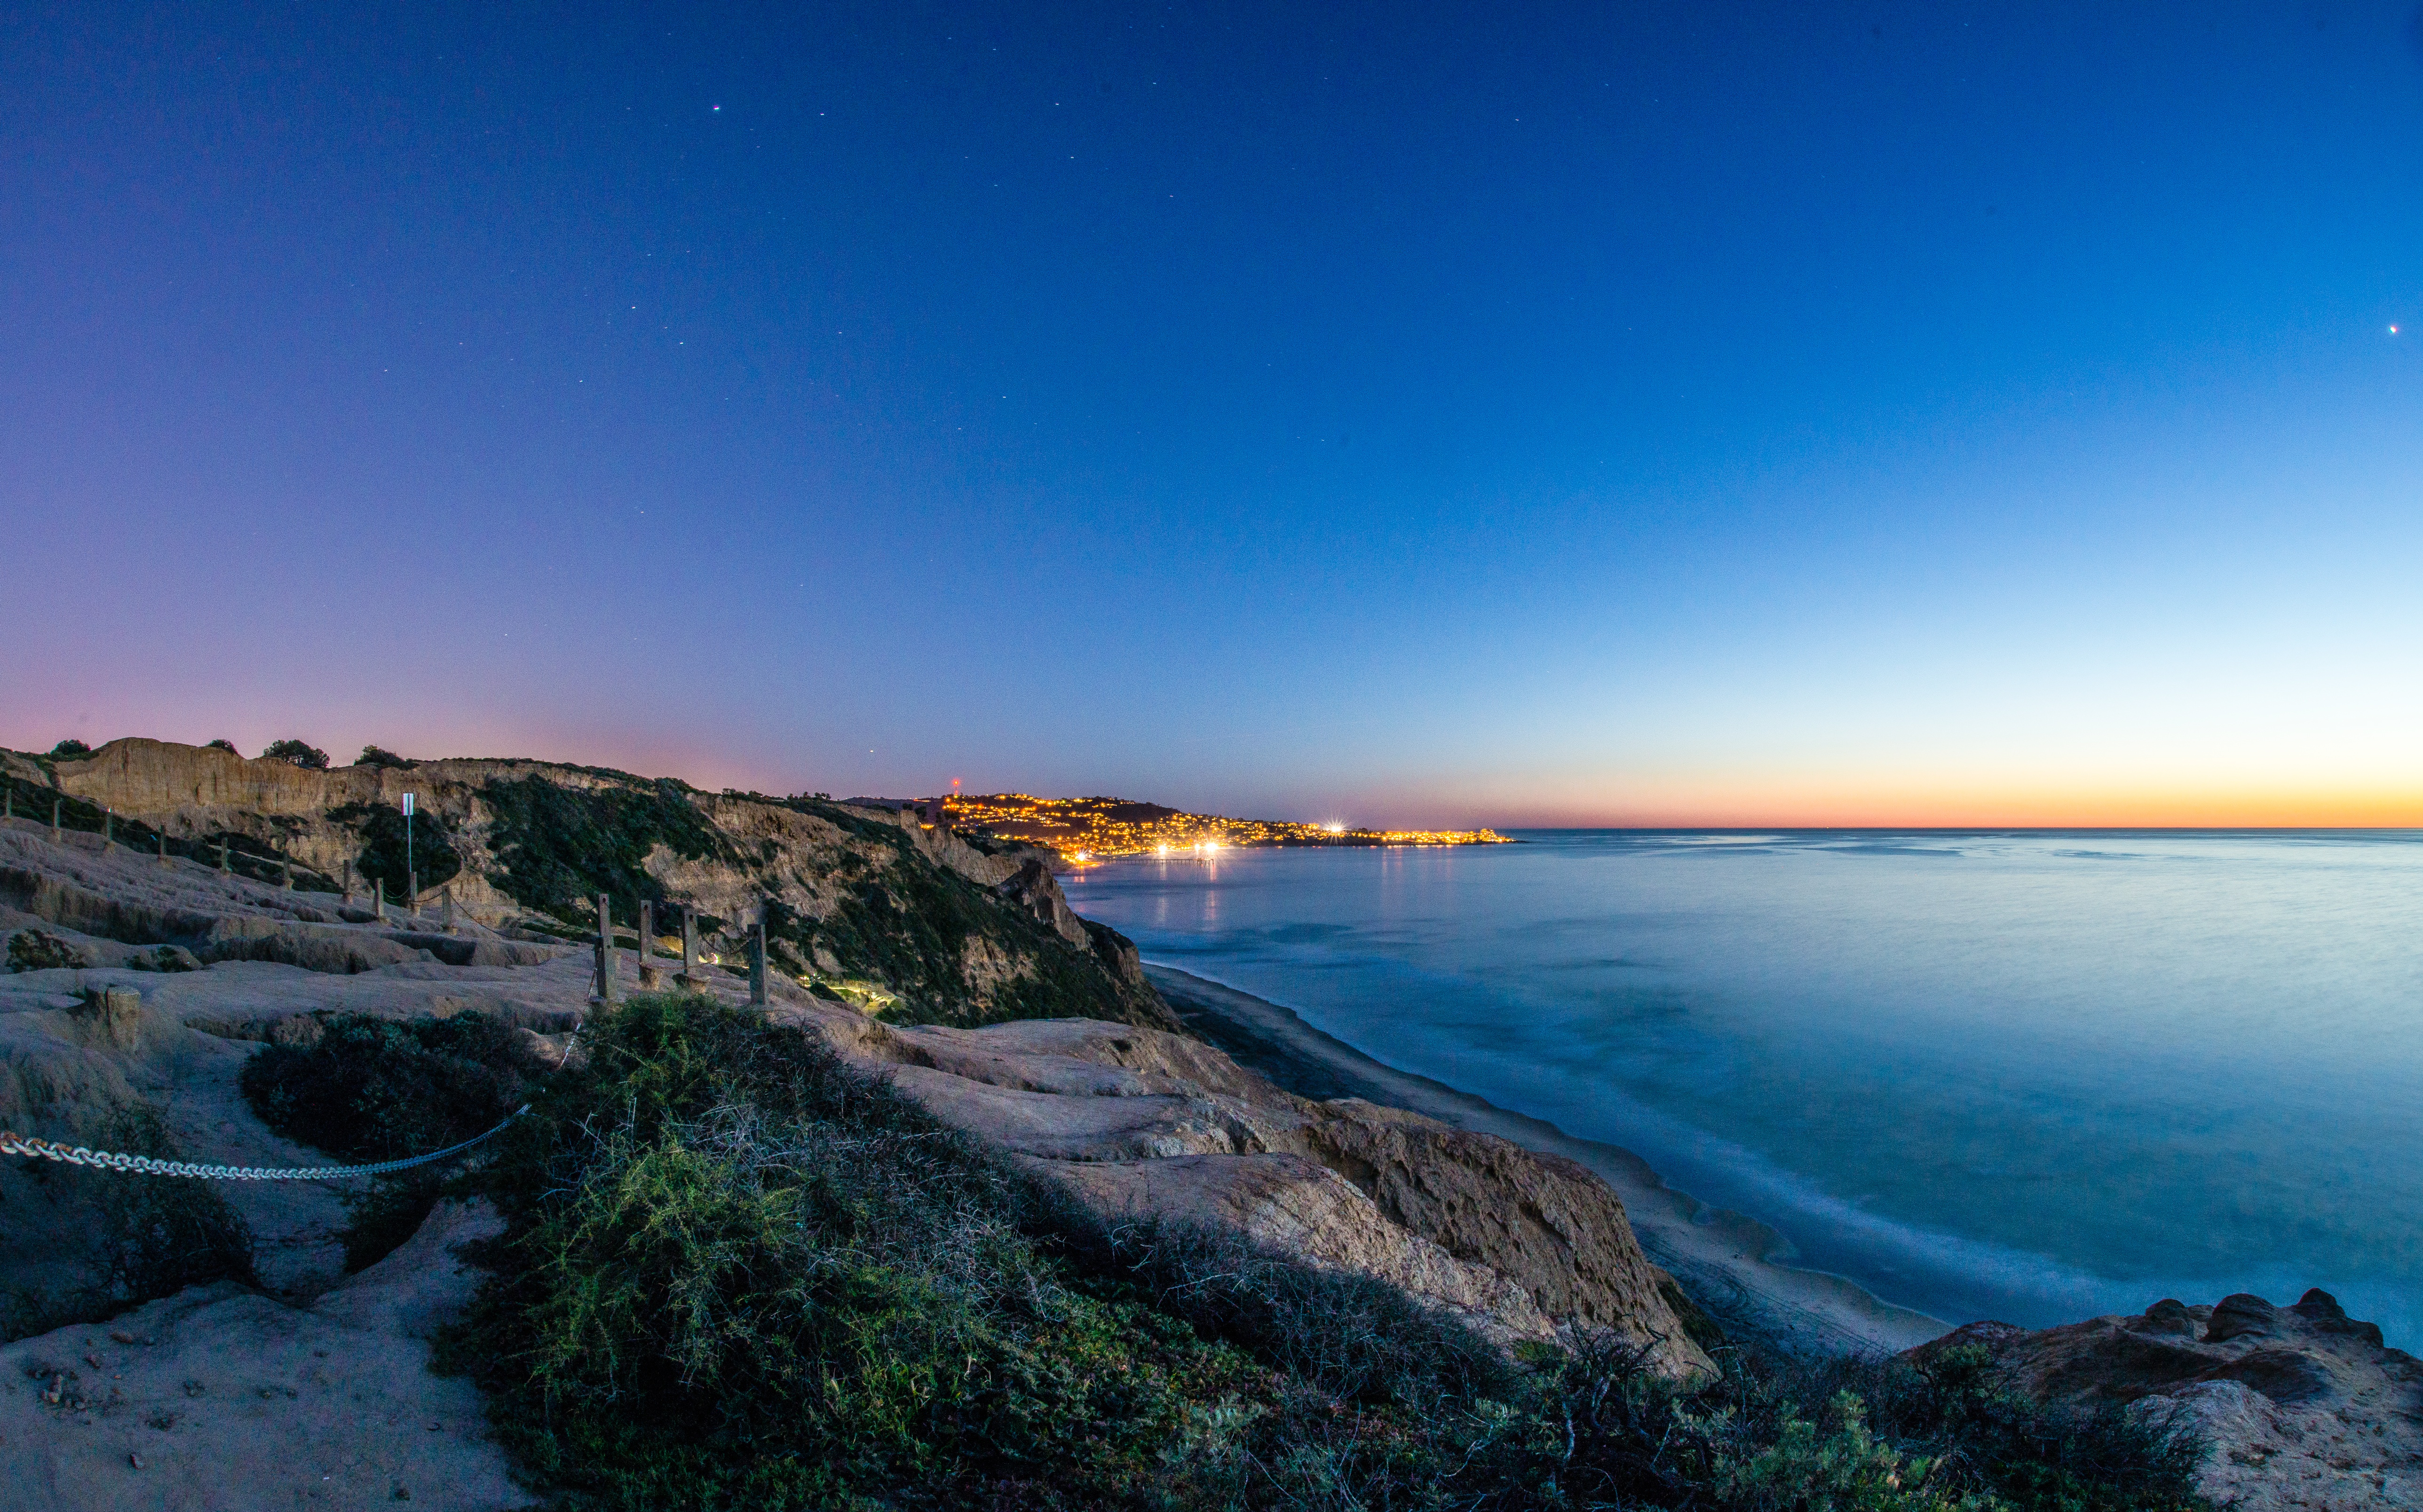
beach, landscape, sea, coast, ocean, horizon, sky, sunrise, sunset, morning, shore, wave, dawn, cliff, dusk, evening, cove, reflection, bay, terrain, body of water, cape